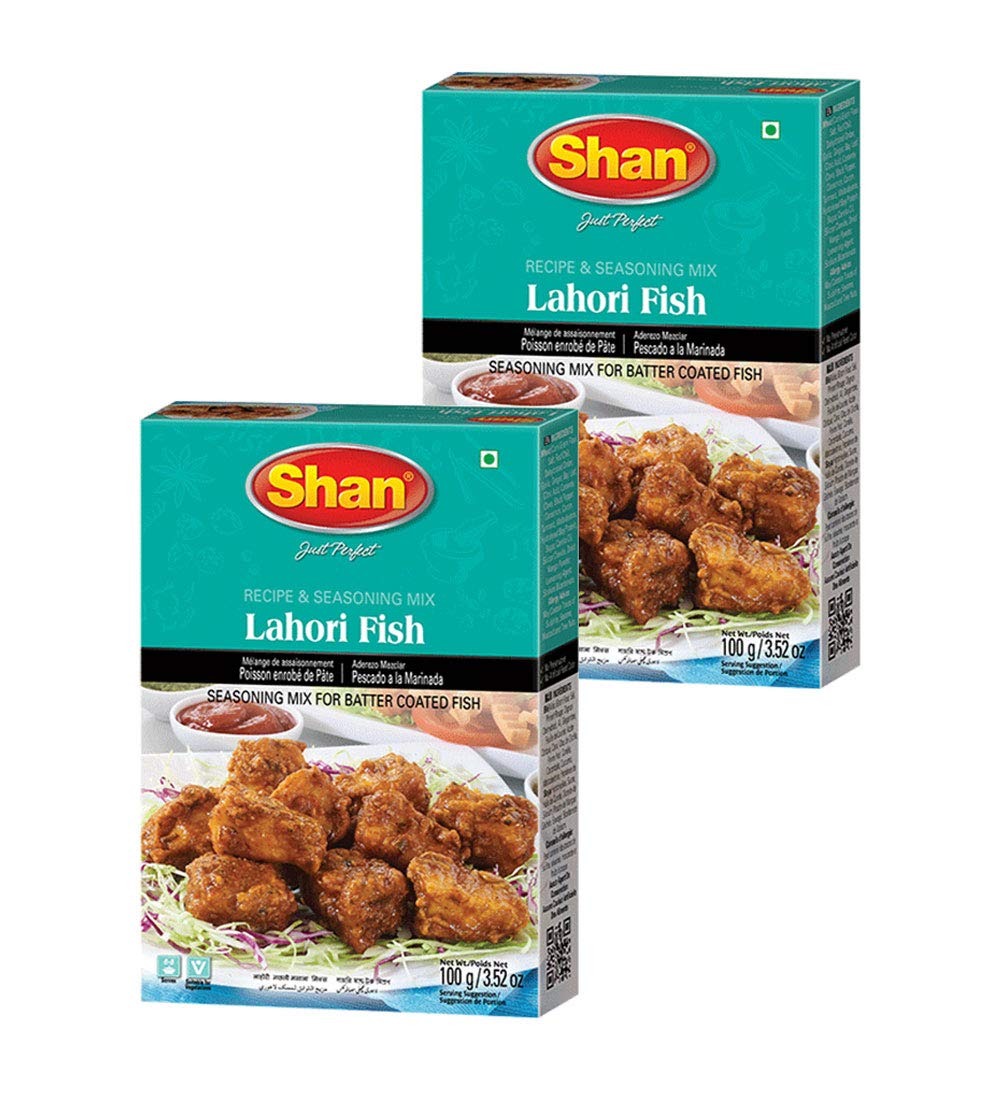
Item Name: Shan Lahori Fish Recipe and Seasoning Mix 3.5 oz (100g) - Spice Powder for Batter Coated Fried Fish - Suitable for Vegetarians - Airtight Bag in a Box (Pack of 2)
Bullet Point 1: Quantity- Shan Lahori FIsh Recipe and Seasoning Mix comes packaged and sealed in a box containing a packet of 100g of spices.
Bullet Point 2: Easy to use- all the ingredients and instructions are given at the back of the box.
Bullet Point 3: Easy to prepare- Now you don’t need to gather a variety of different masalas to make Fried Fish, just use this seasoning and herbs mix and you are good to go.
Bullet Point 4: No Preservative, No Artificial Flavor.
Bullet Point 5: Quality Control- All our products are carefully packaged under the most hygienic conditions according to international quality standard.
Product Description: <p>Shan Foods was a small company established in 1981. Soon it gained popularity and now we have a presence in 65 countries across 5 continents.&nbsp;All our products are carefully packaged under the most hygienic conditions according to international quality standard.&nbsp;All products of Shan Foods are ISO 9001:2015.</p><p> </p><p>Shan Foods is committed to make your life easy in the kitchen and at the same time delighting your taste buds. We are the pioneer of ready to make masala packets. We are continuously working hard to ensure you can serve authentic Pakistani/Indian food to your loved ones. Each recipe is tailored to ensure a delicious taste through our special herbs seasoning and spices.&nbsp;</p><p> </p><p>Fish is one type of seafood loved by all. Many people hesitate to cook fish due to the difference in cooking time and marination. Shan Food introduces Lahori Fish Masala, a zesty flavor that is surely to be devoured in no time.&nbsp;Shan Lahori Fish Mix has a perfect blend of rich and aromatic spices which brings you the exotic taste of Fried Fish from the streets of Lahore.</p><p> </p><p>We hope you love it as much as we do.</p><p> </p><p>Steps of Cooking:</p><p> </p><p>1. Mix half cup of water in Shan Lahori Fish Mix and make a smooth batter. Apply on fish.<br>2. Deep fry fish until golden and crisp.</p>
Value: 7.04
Unit: Ounce

Price: 5.75